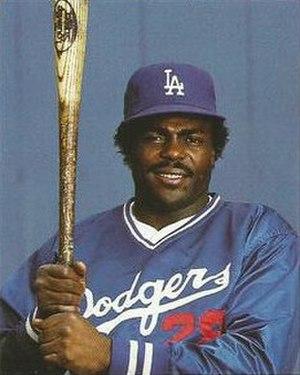
Pedro Guerrero est un ancien joueur des Ligues majeures de baseball qui a joué de 1978 à 1992 pour les Dodgers de Los Angeles et les Cardinals de Saint-Louis.